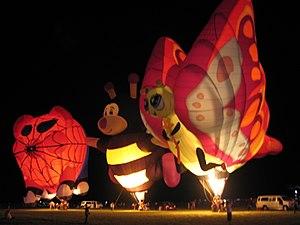
Formes spéciales lors de la Nuit magique à l'International de mongolfières de Saint-Jean-sur-Richelieu. De gauche à droite Spyder Pig, Baby Bee et Betty Jean the Butterfly, trois aéronefs invités des États-Unis.
L’International des montgolfières de Saint-Jean-sur-Richelieu est un festival à vocation familiale dont le thème central est la montgolfière. L'événement se tient annuellement au mois d'août et dure neuf jours. En 2010, le festival a attiré 400 000 visiteurs.